Hobyo

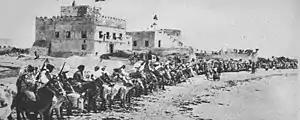
The Sultanate of Hobyo's cavalry and fort.

In the late 19th century, all extant Somali monarchs entered into treaties with one of the colonial powers, Abyssinia, Britain or Italy except the Dhulbahante. Likewise, in late 1888, Sultan Kenadid entered into a treaty with the Italians, making his realm an Italian protectorate. His rival Boqor Osman would sign a similar agreement vis-a-vis his own Sultanate the following year. Both rulers had signed the protectorate treaties to advance their own expansionist objectives. In signing the agreements, the rulers also hoped to exploit the rival objectives of the European imperial powers so as to more effectively assure the continued independence of their territories.